Lasse Nordlund

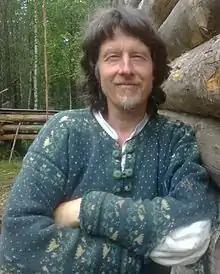
Lasse Nordlund summer 2016

Lasse Nordlund (1965) is a Finnish social thinker who is known for his experiment of living completely self-sufficiently in the Finnish countryside, producing his clothes and tools and cultivating his food from his small farm and what he gathered from the surrounding country.